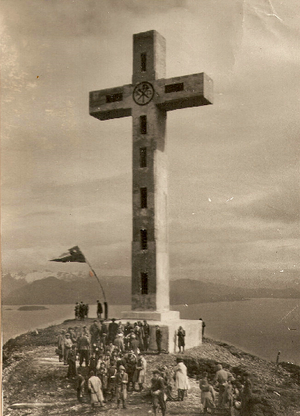
Le cap Froward, connu auparavant sous le nom de « Morro de Santa Águeda », est un cap situé au Chili, sur la péninsule de Brunswick, et est le point le plus méridional de la partie continentale de l'Amérique du Sud.